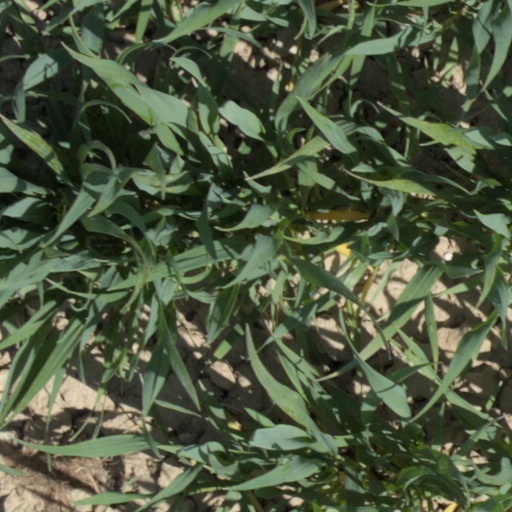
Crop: wheat